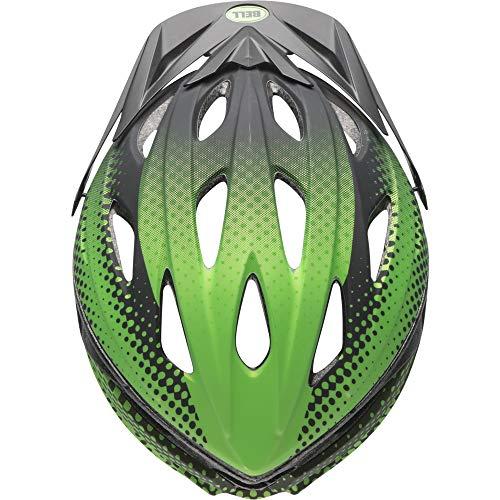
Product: Bell Banter Youth Bike Helmet
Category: Sports & Outdoors | Outdoor Recreation | Cycling | Kids' Bikes & Accessories | Kids' Helmets
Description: Fits head sizes: 54-58 cm.
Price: $19.88
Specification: Shipping Weight: 10.4 ounces (View shipping rates and policies)|ASIN: B01M9FPLR8|Item model number: 7083701|Batteries 2 CR123A batteries required. (included)|    #115    in Kids' Bike Helmets